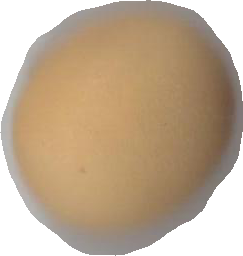
Variety: Grobogan